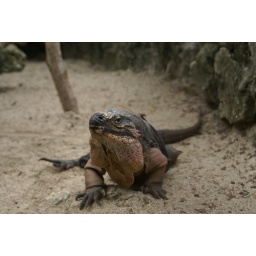
He has his own rock wall circle to roam around in